Bagdad Village Historic District

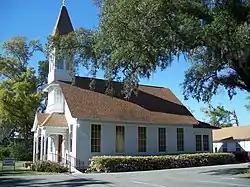
First United Methodist Church, in the district

The Bagdad Village Historic District is a U.S. historic district (designated as such on December 8, 1987) located in Bagdad, Florida. The district is bounded by Main, Water, & Oak Streets, Cobb & Woodville Roads, Cemetery, Pooley, & School Streets. It contains 143 historic buildings.